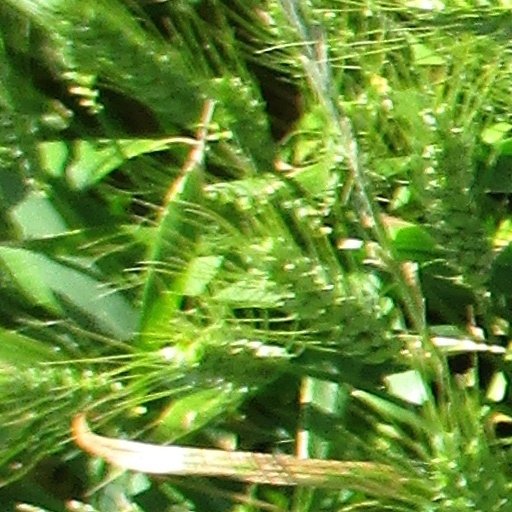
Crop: wheat